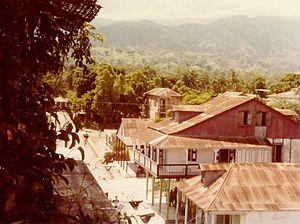
Petit-Goâve, anciennement appelé « Le Goâve », est une commune d'Haïti, située dans le département de l'Ouest, et dans l'arrondissement de Léogâne.